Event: Nepal Earthquake
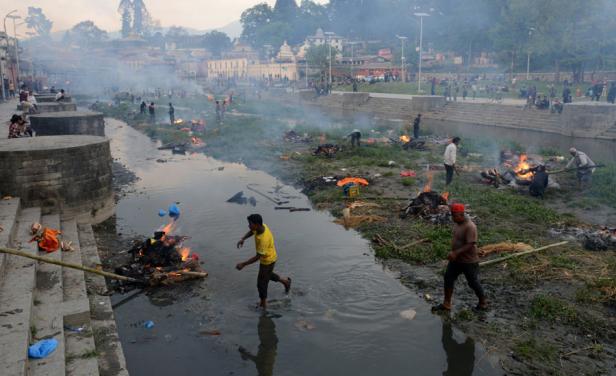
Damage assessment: damage